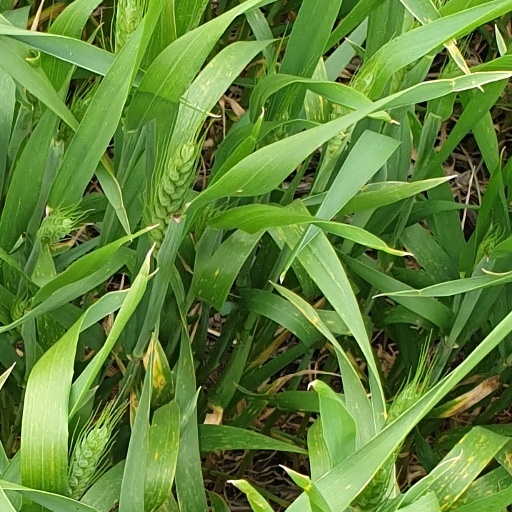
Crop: wheat